KU Leuven

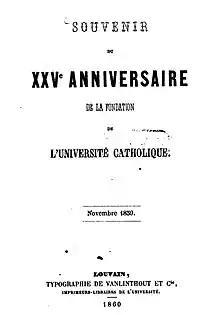
Book celebrating the 25 anniversary of the founding of the Catholic University of Louvain, November 3, 1859.

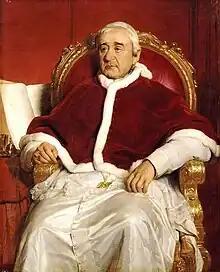
Pope Gregory XVI (1765-1846)

KU Leuven (Katholieke Universiteit Leuven) is a Catholic research university in the city of Leuven, Belgium. Founded in 1425, it is the oldest university in Belgium and the oldest university in the Low Countries.